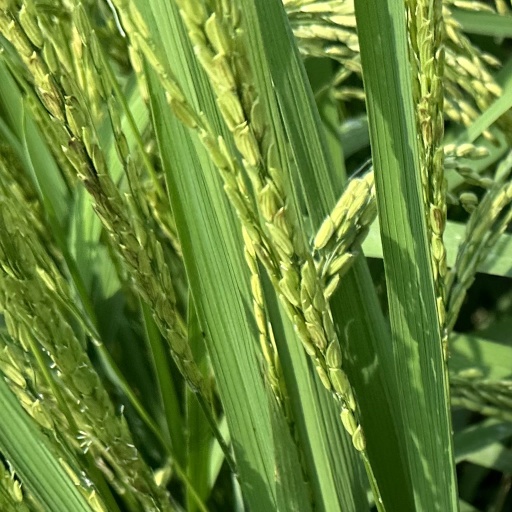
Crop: rice